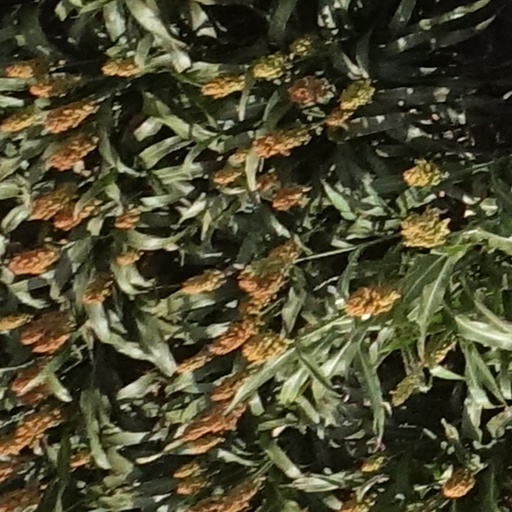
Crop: sorghum